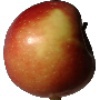
Label: Apple Braeburn 1